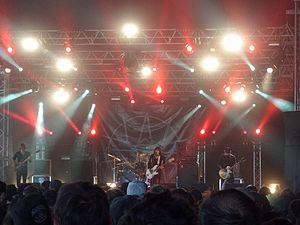
Hellfest 2014